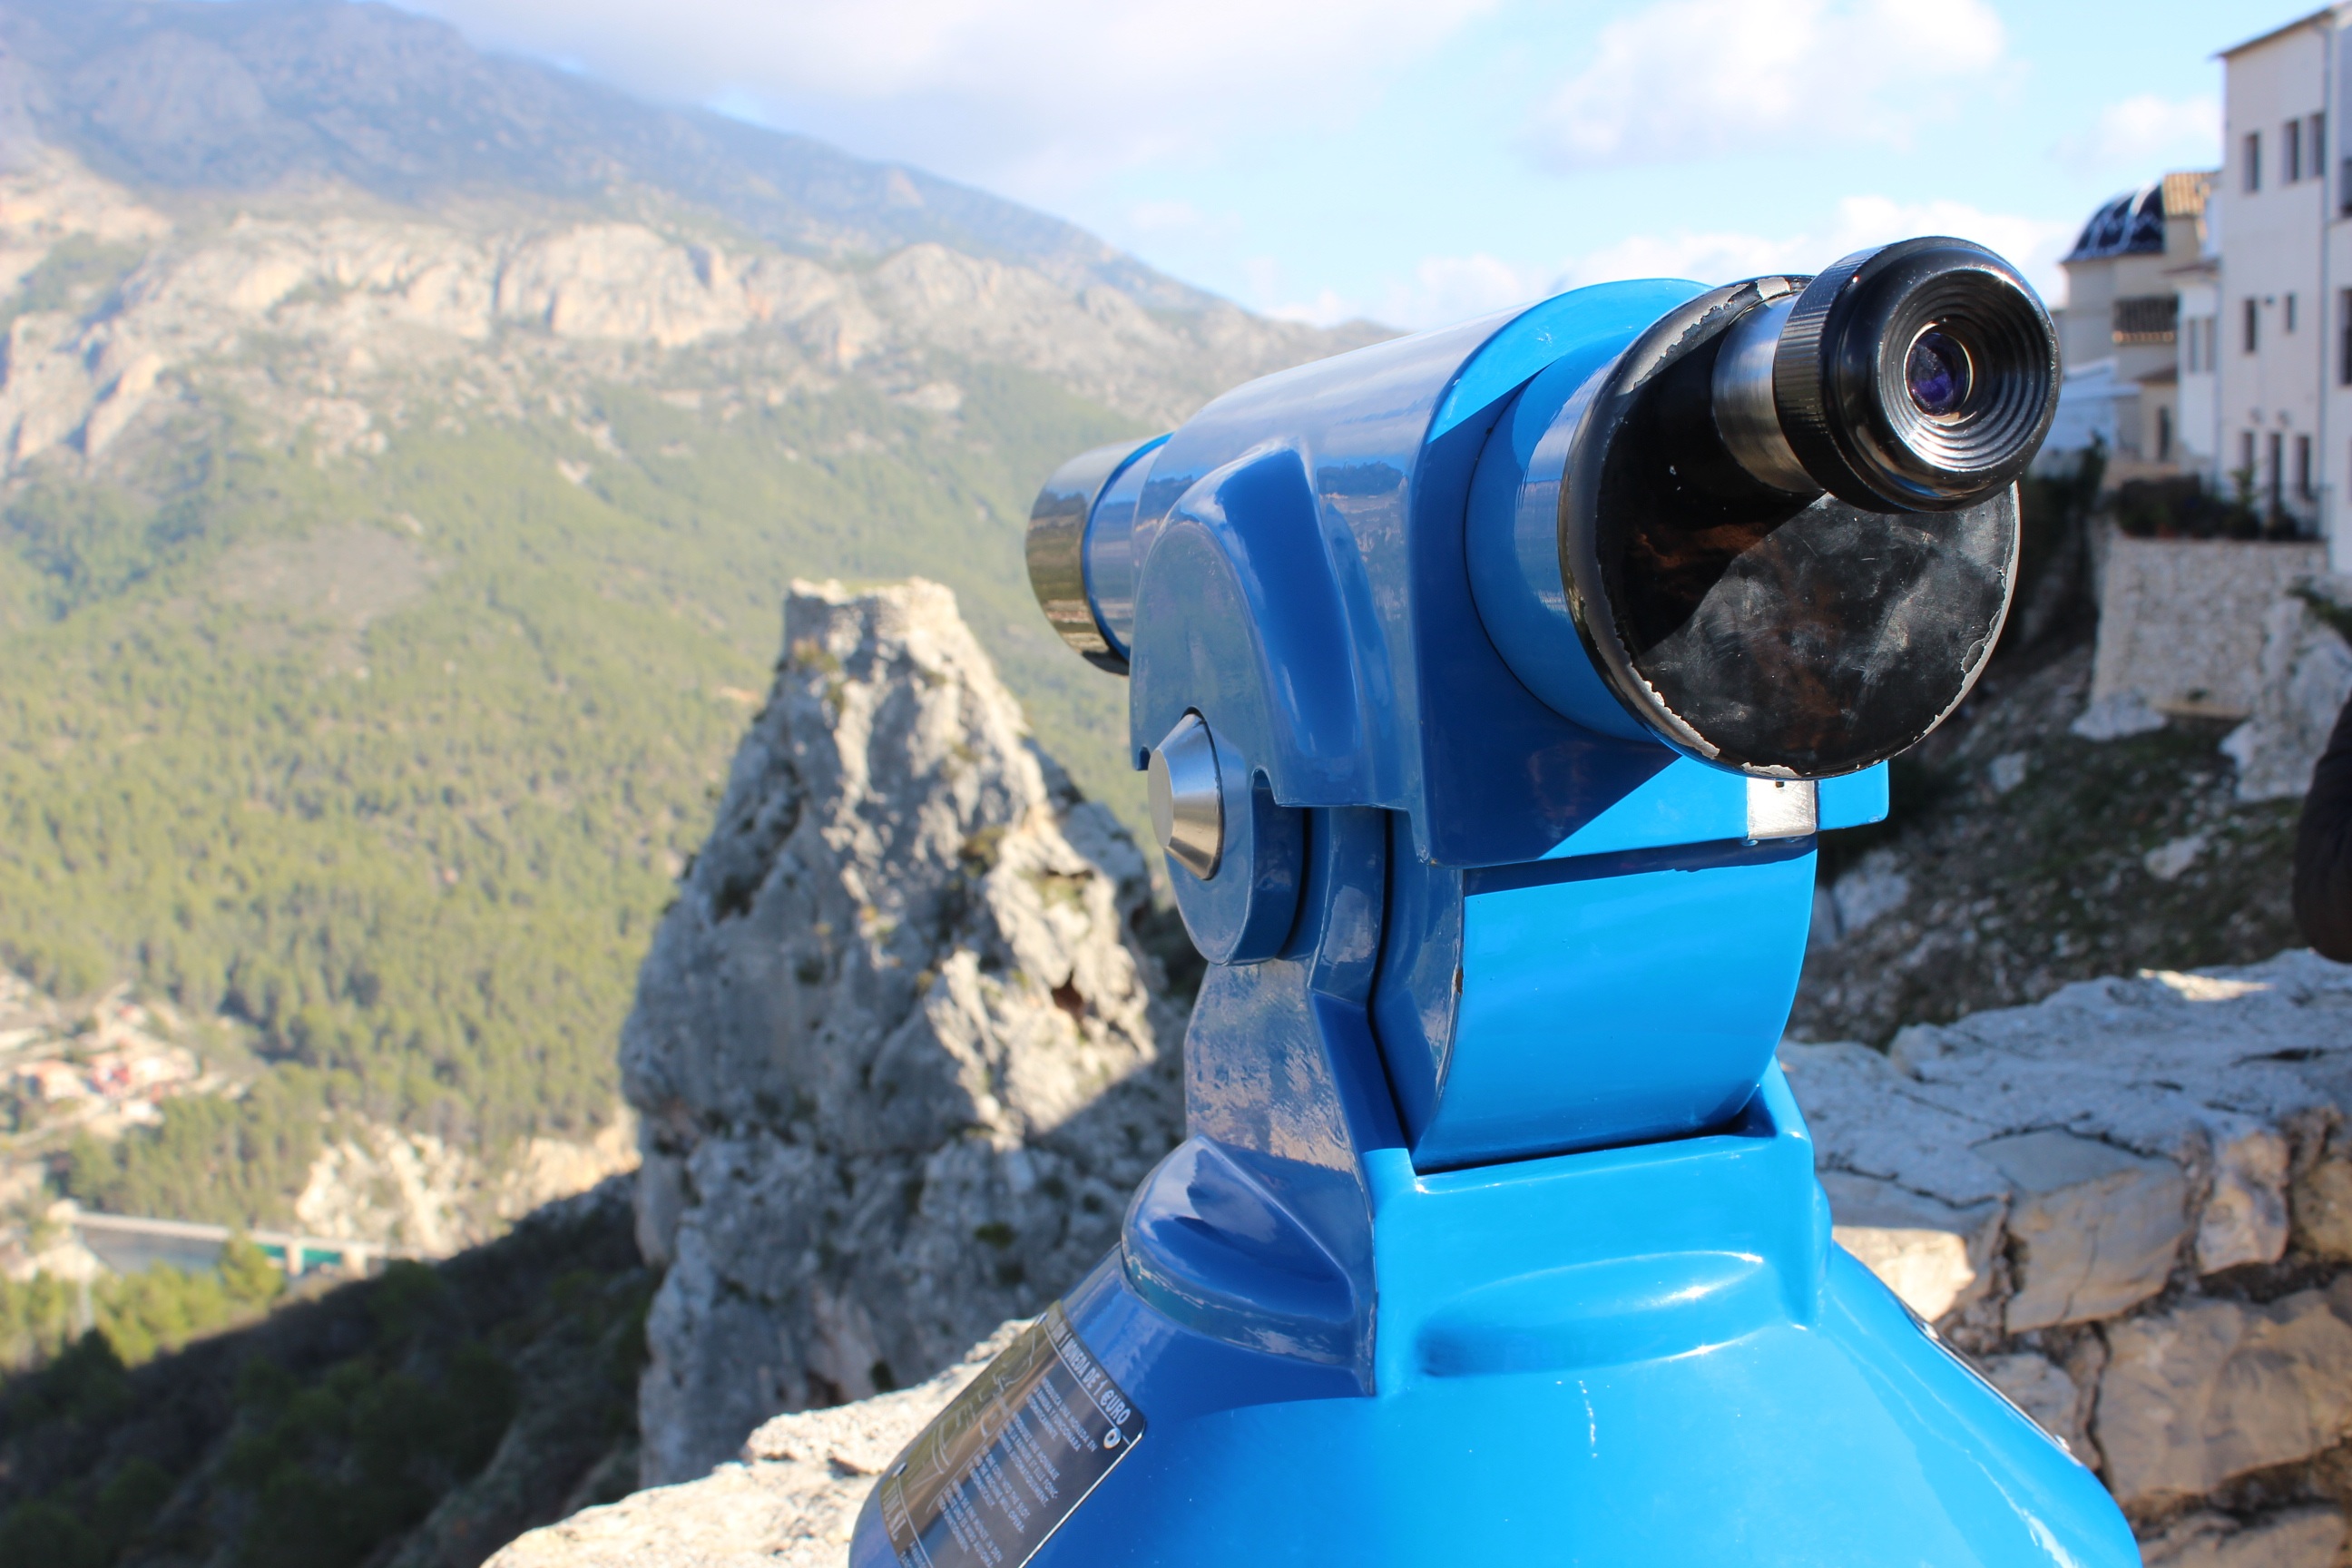
landscape, nature, mountain, telescope, holiday, extreme sport, viewpoint